Maszewo Lęborskie railway station

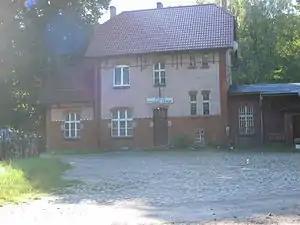

Maszewo Lęborskie is a non-operational PKP railway station in Maszewo Lęborskie (Pomeranian Voivodeship), Poland.